Chatham Dockyard

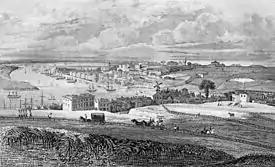
Engraving of "Chatham Dockyard from Fort Pitt" from Ireland's History of Kent, Vol. 4, 1831. Facing p. 349. Drawn by G. Sheppard, engraved by R. Roffe.

Daniel Defoe (c. 1660 – 1731), visiting the yard in 1705, also spoke of its achievements with an almost incredulous enthusiasm: